Answer in natural language. Which object is closer to framed monochromatic wall decor painting, white color chair or brown top white leg dining table? Choose between the following options: white color chair or brown top white leg dining table
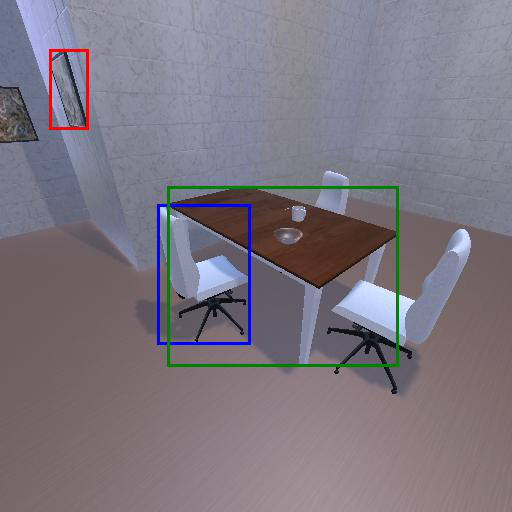
<answer>white color chair</answer>